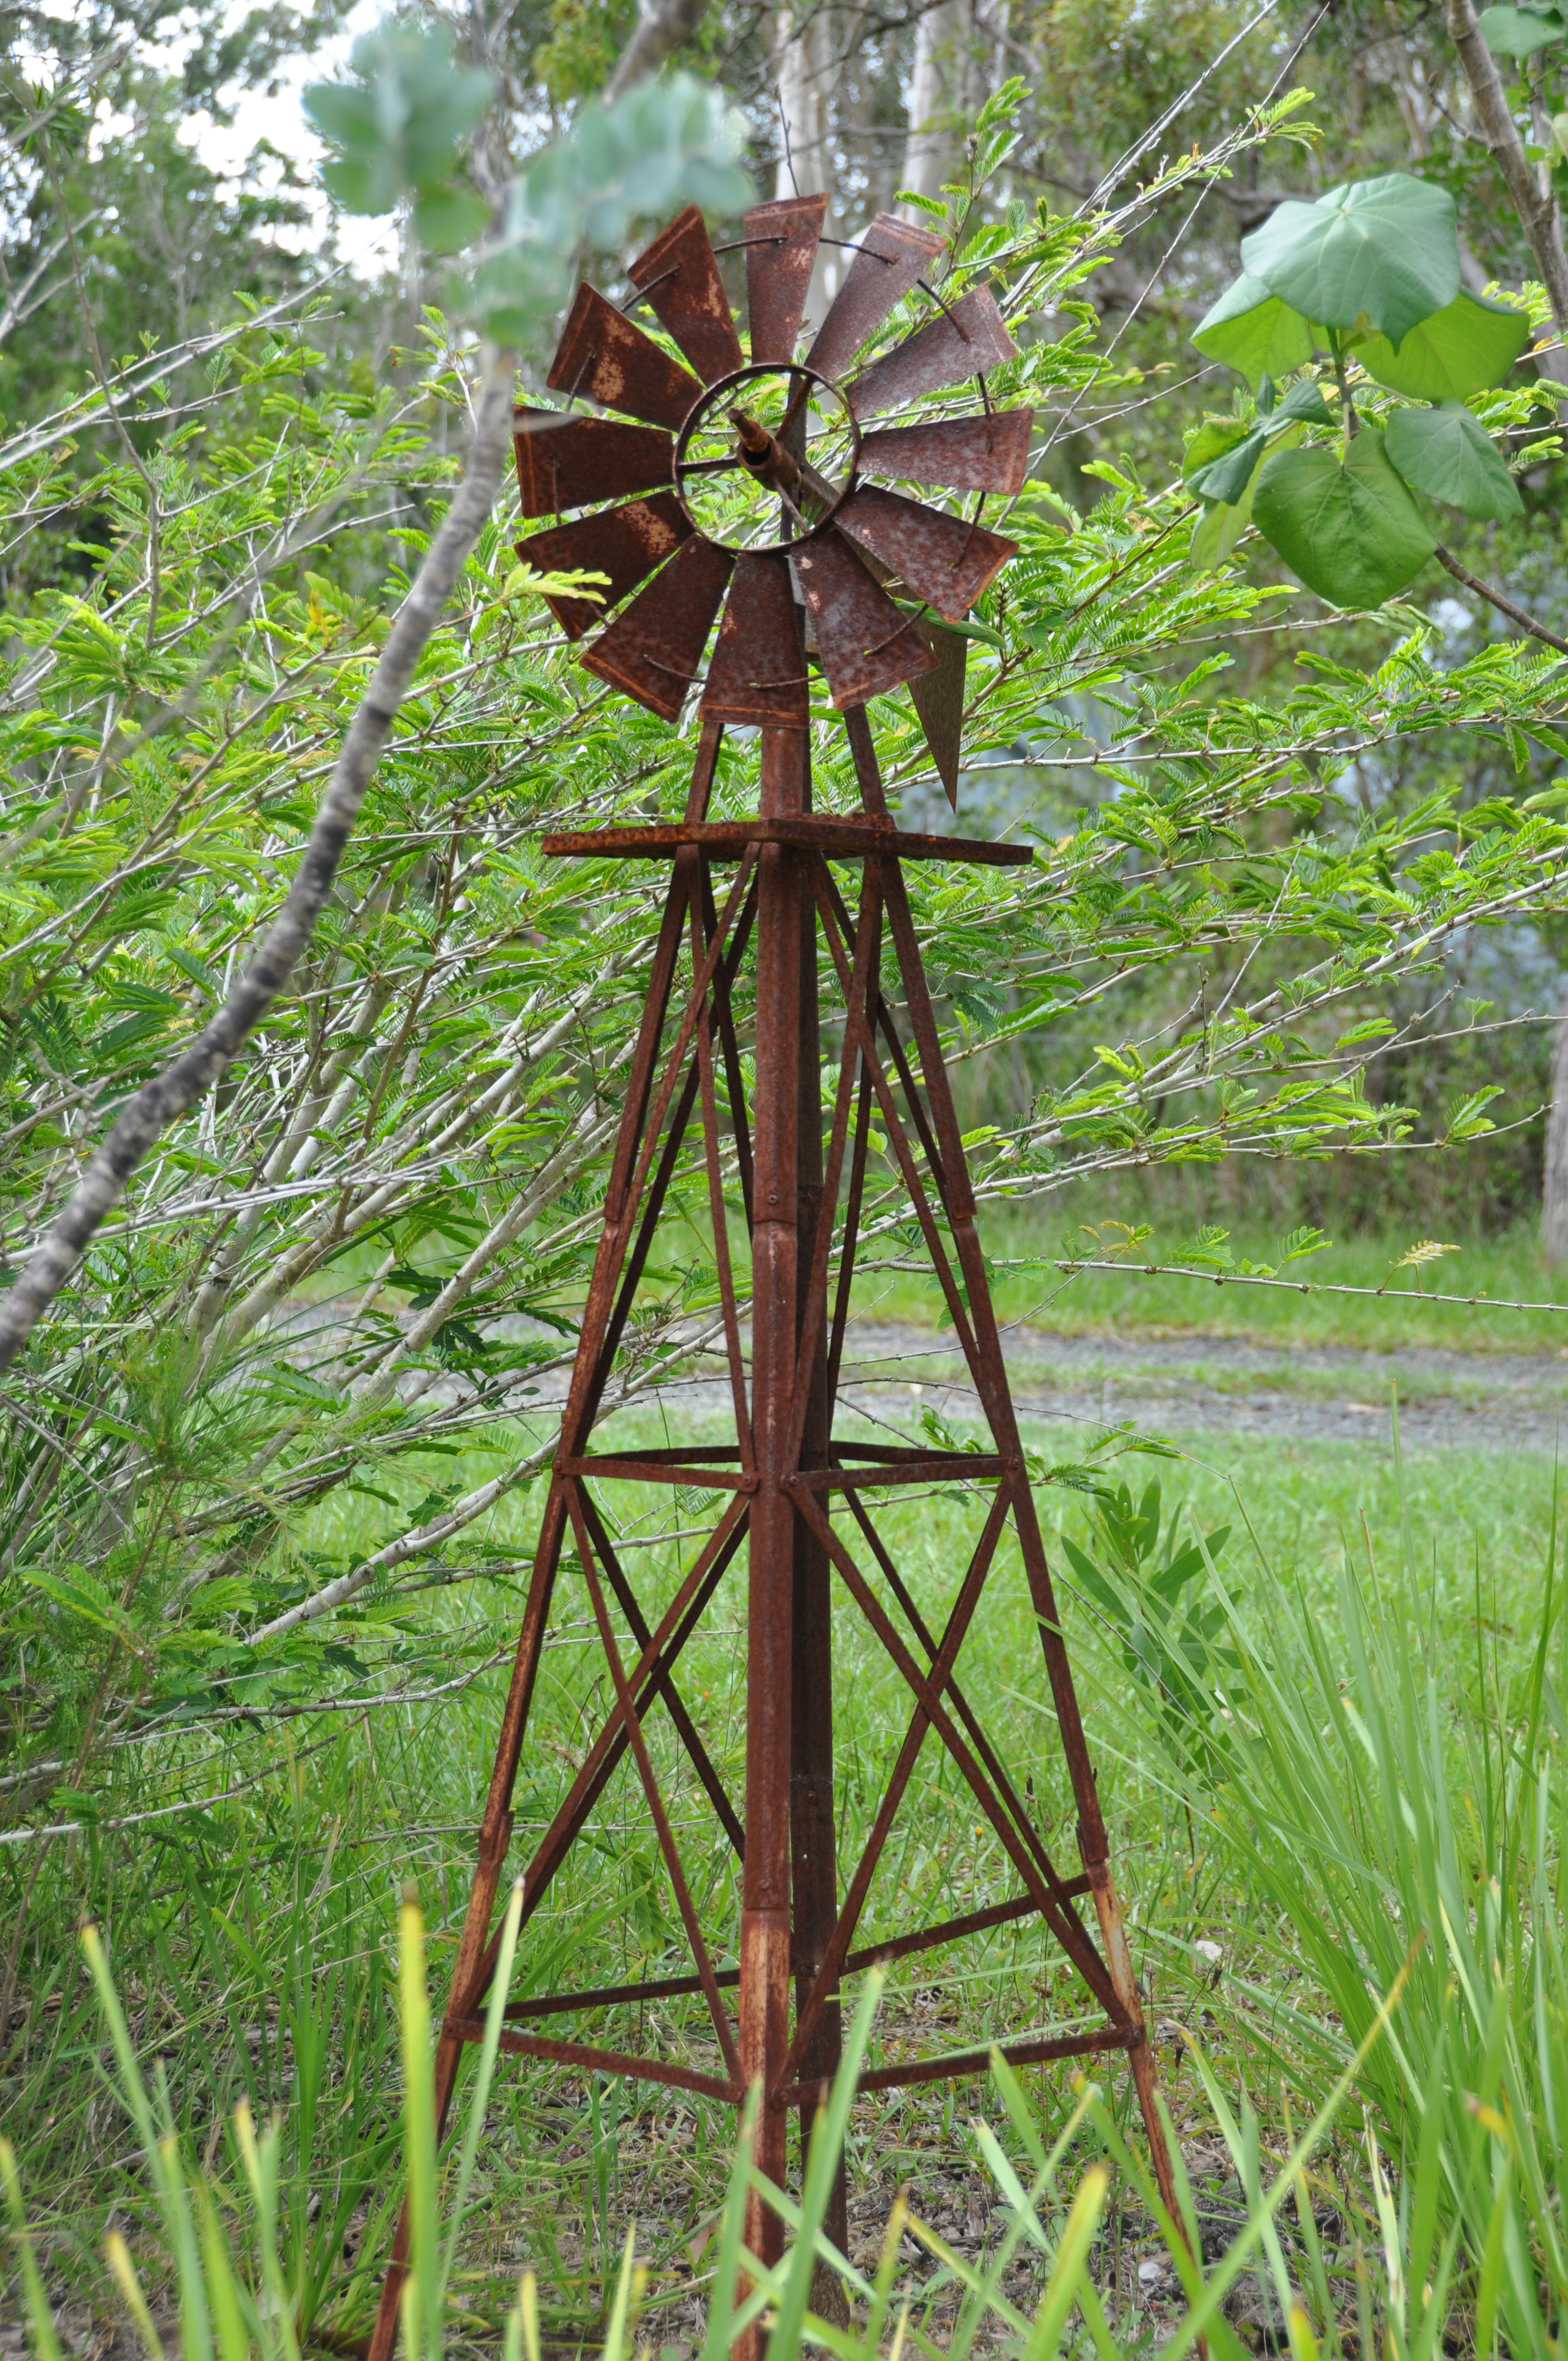
tree, plant, flower, windmill, wind, green, jungle, botany, garden, mill, rotation, woodland, habitat